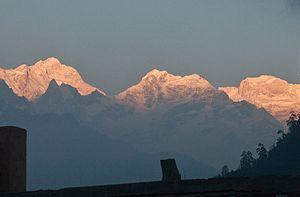
Le Ngadi Chuli est le vingtième plus haut sommet du monde. Il est situé au Népal dans la chaîne de l'Himalaya, dans le Mansiri Himal, non loin du Manaslu et de l'Himalchuli.